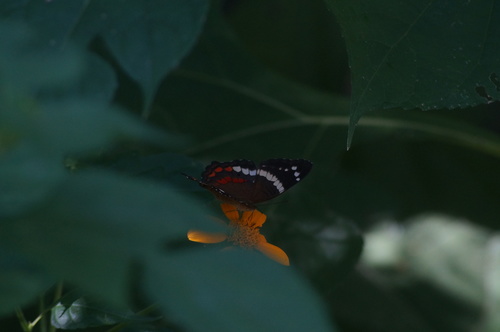
Scientific name: Anartia fatima
Common name: Banded peacock
Family: Nymphalidae
Order: Lepidoptera
Pollinator type: Primary pollinator
Habitat: Open areas and gardens
Geographic range: South America
Conservation status: Least Concern